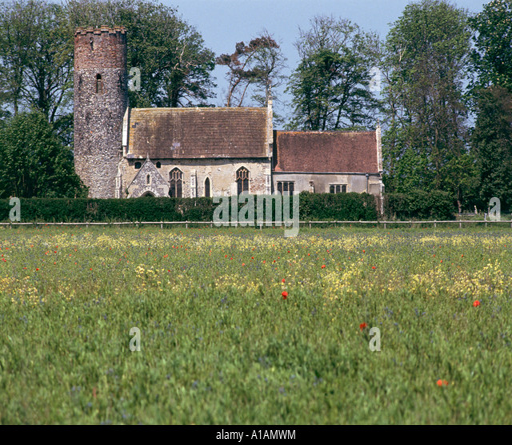
church with rounded tower viewed across a meadow